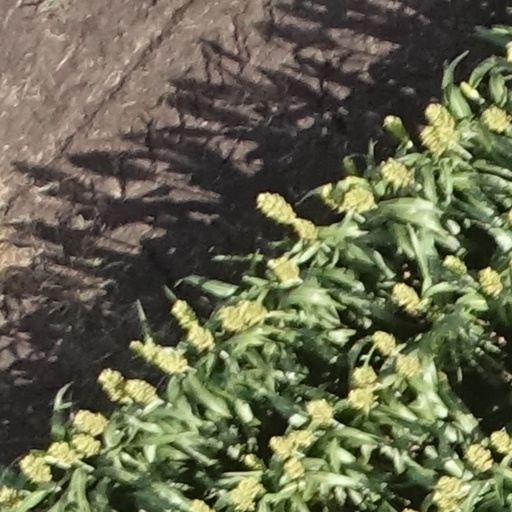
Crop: sorghum